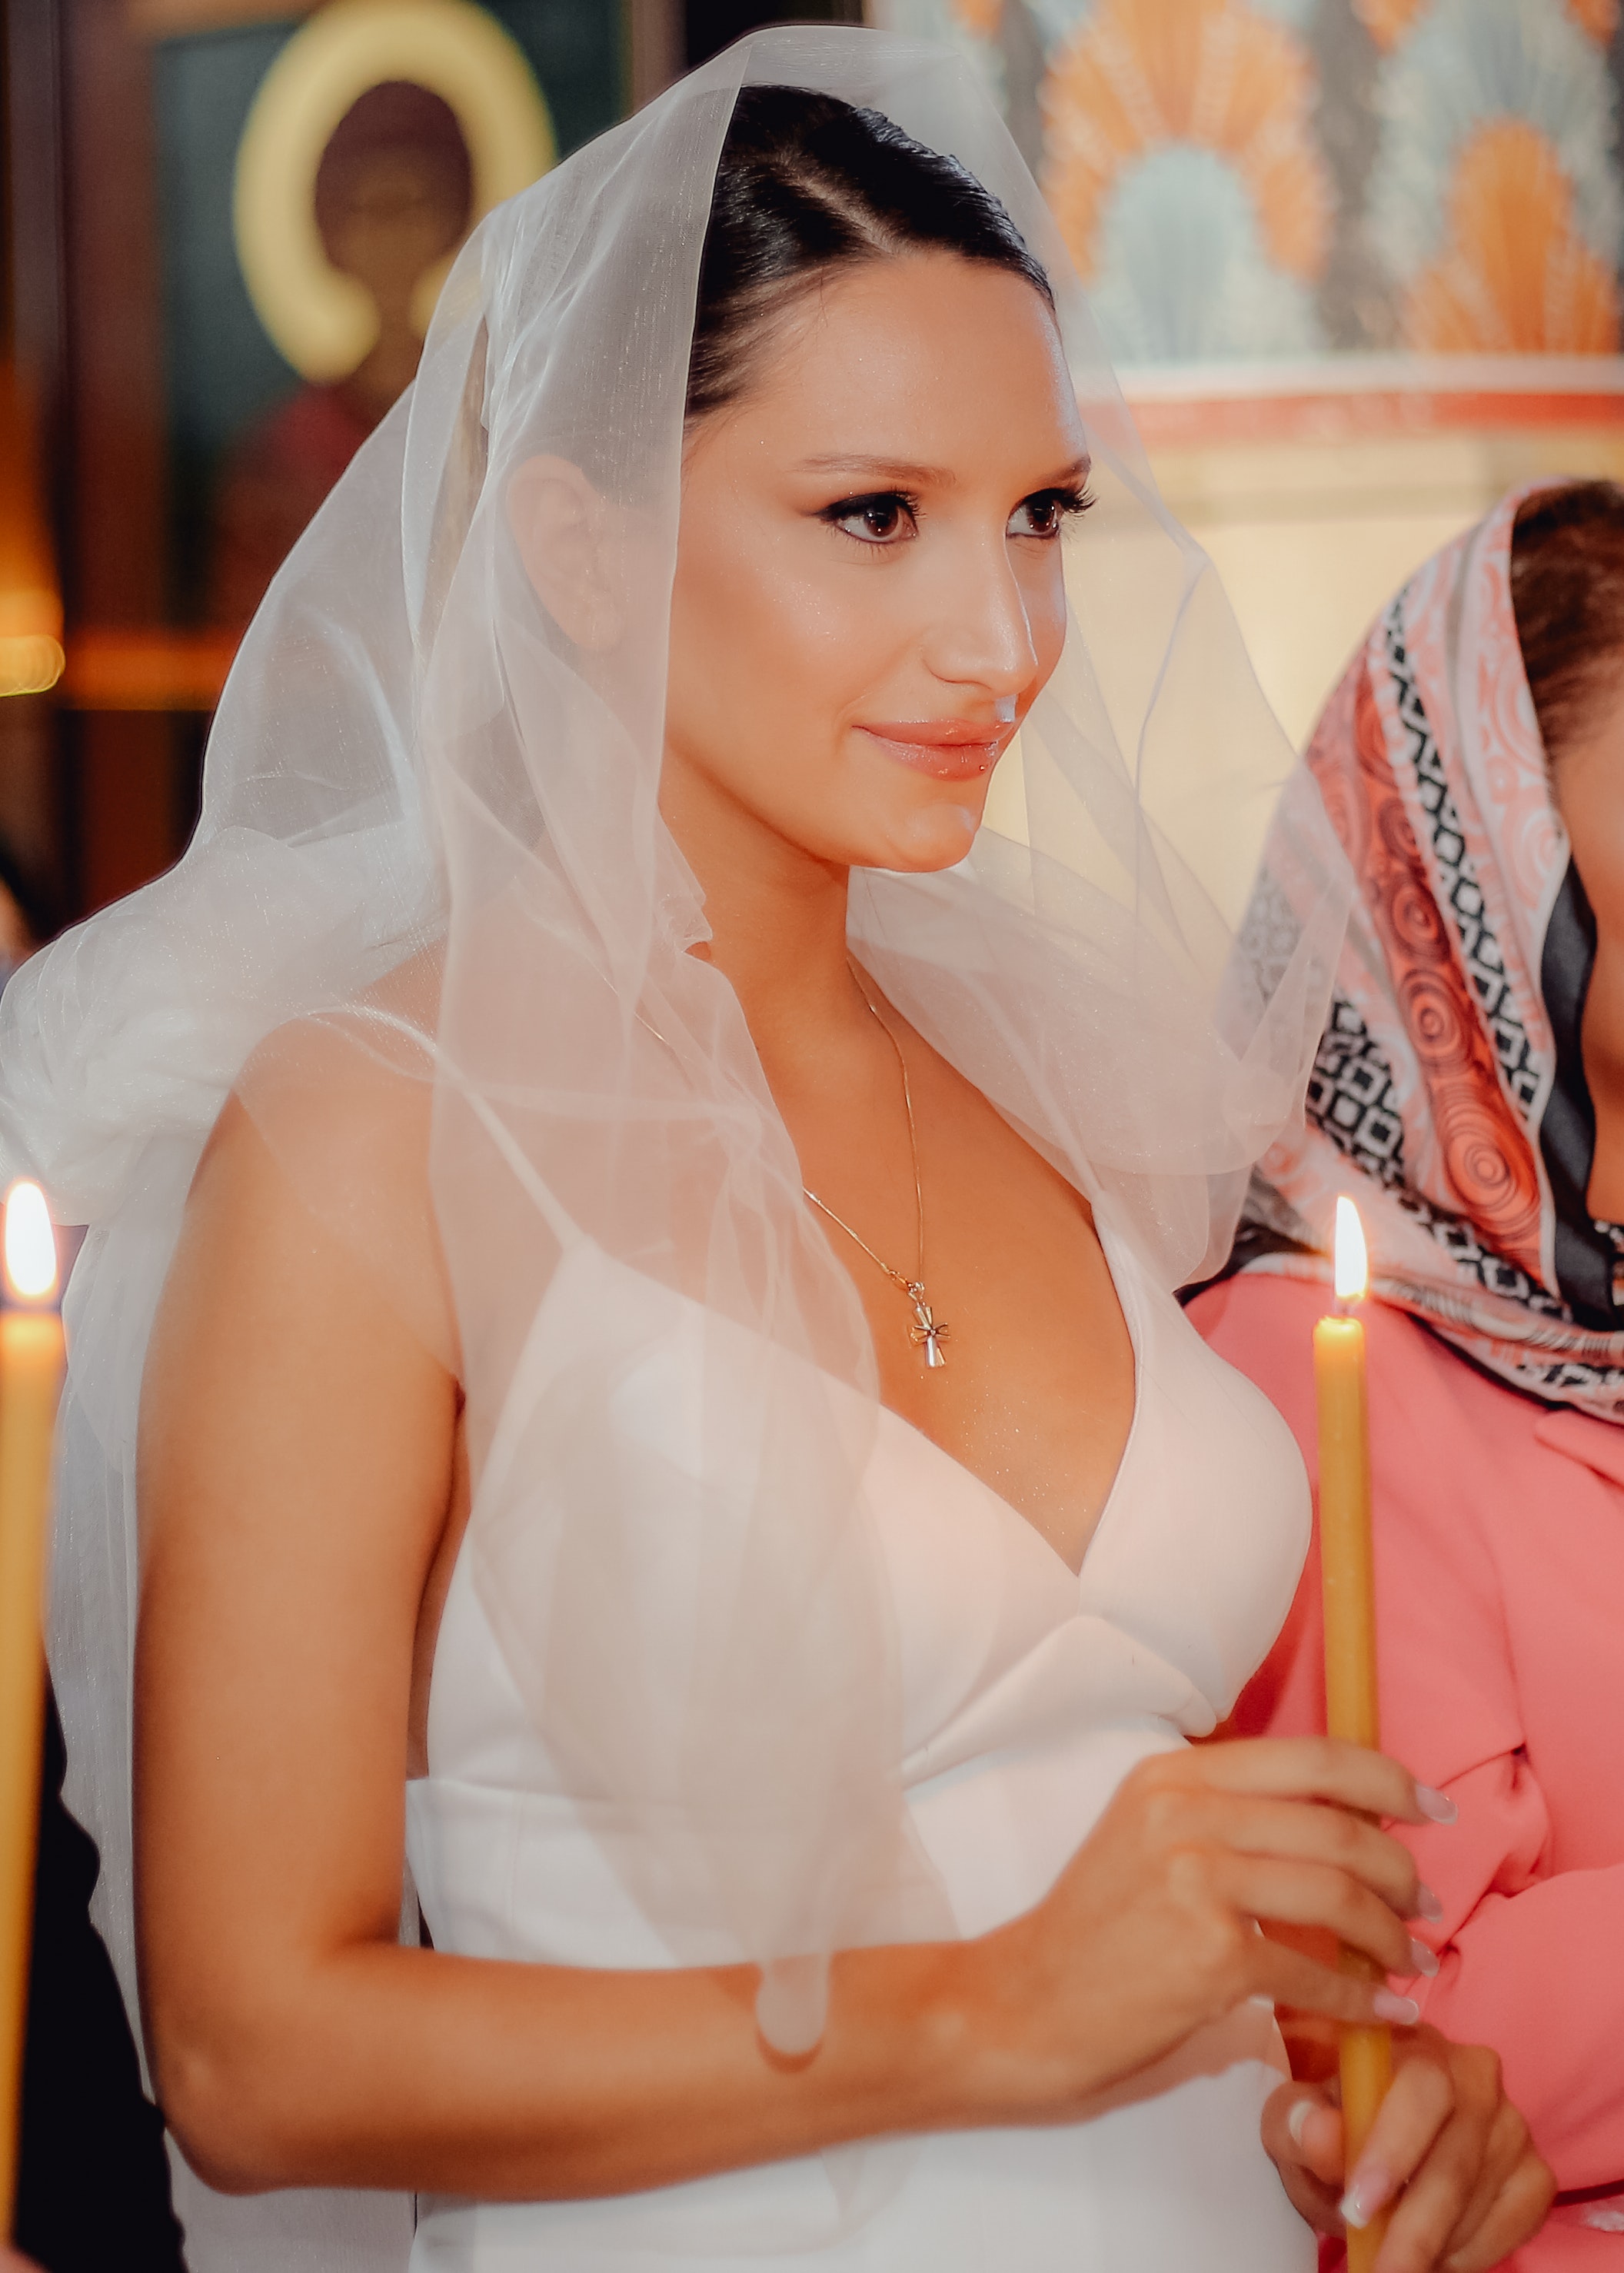
woman, wedding dress, hairstyle, shoulder, bride, smile, bridal veil, fashion, flash photography, dress, happy, gesture, candle, bridal clothing, finger, gown, bridal accessory, formal wear, jewellery, wedding ceremony supply, necklace, event, veil, fun, headpiece, elbow, fashion accessory, peach, marriage, tradition, wedding, chest, tiara, ceremony, ritual, portrait photography, photo shoot